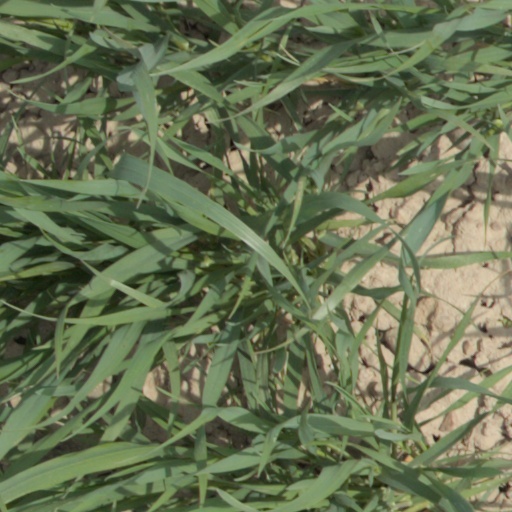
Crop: wheat